The Fall of Nineveh

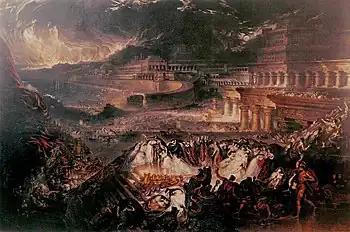
The Fall of Nineveh, painting by John Martin (1829), inspired by Edwin Atherstone's poem

The Fall of Nineveh is a long poem in blank verse by Edwin Atherstone. It consists of thirty books preceded by a Prelude. The poem was written over many years and published 1828–1868. It tells of the battles and events during the war between the coalition of Medes and Babylonians against the Assyrians.